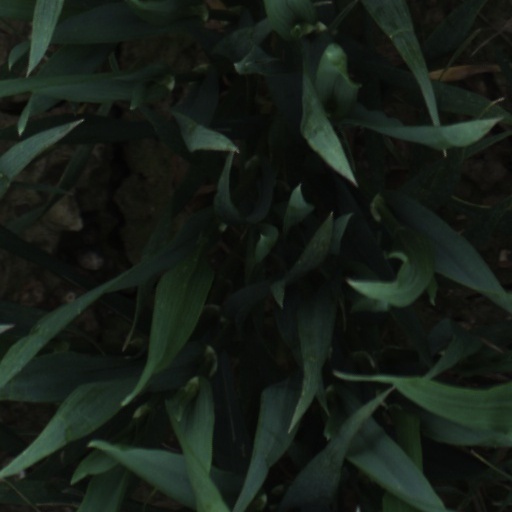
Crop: wheat